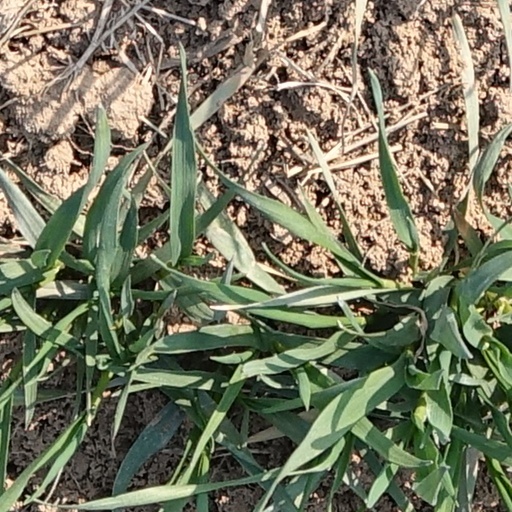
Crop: wheat